Charles Sabini

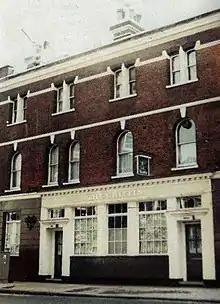
Colorized picture of the Griffin public house which was the headquarters of the Sabini gang.

As leader of the Sabinis he was known as the "king of the racecourse gangs" and the Godfather of Little Italy, he dominated the London underworld and racecourses throughout the south of England for much of the early twentieth century. Although his Italian Clerkenwell-based organisation gained the core of its income from racecourse protection rackets operated against bookmakers, it was also involved in a range of criminal activities including extortion, theft, as well as operating several nightclubs. It had an estimated 100 members, and is said to have included imported Sicilian gunmen and was notorious for razor attacks. At its peak, Sabini had extensive police and political connections including judges, politicians and police officials.